STS-97

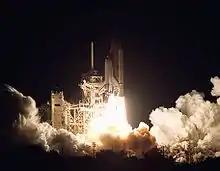
Launch of STS-97

During the 11-day mission, the primary objective was completed, which was to deliver and connect the first set of U.S.-provided solar arrays and the P6 Truss to the International Space Station. The astronauts completed three spacewalks, during which they prepared a docking port for arrival of the Destiny Laboratory Module, installed Floating Potential Probes to measure electrical potential surrounding the station, installed a camera cable outside the Unity Module, and transferred supplies, equipment and refuse between "Endeavour" and the station.